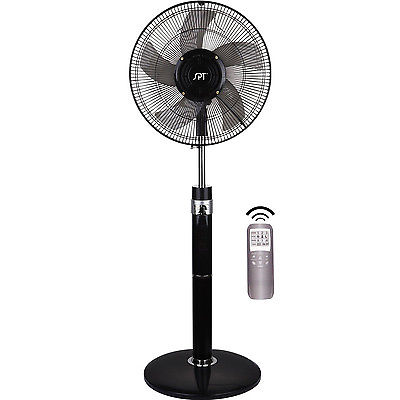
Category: fan